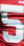
Number: 5